Capture of Tapa

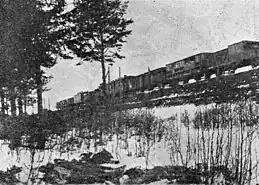
Armored Train nr. 1 (Later named "Kapten Irw") during the Capture of Tapa

Around 5 in the morning on 8 January 1919, three Estonian armored trains, numbers 1, 2 and 3, left Lehtse to travel to Tapa. Armored train nr. 4 remained at Lehtse to protect the train station. A surprise attack was planned by the Estonian troops, but the railway needed to be repaired further.